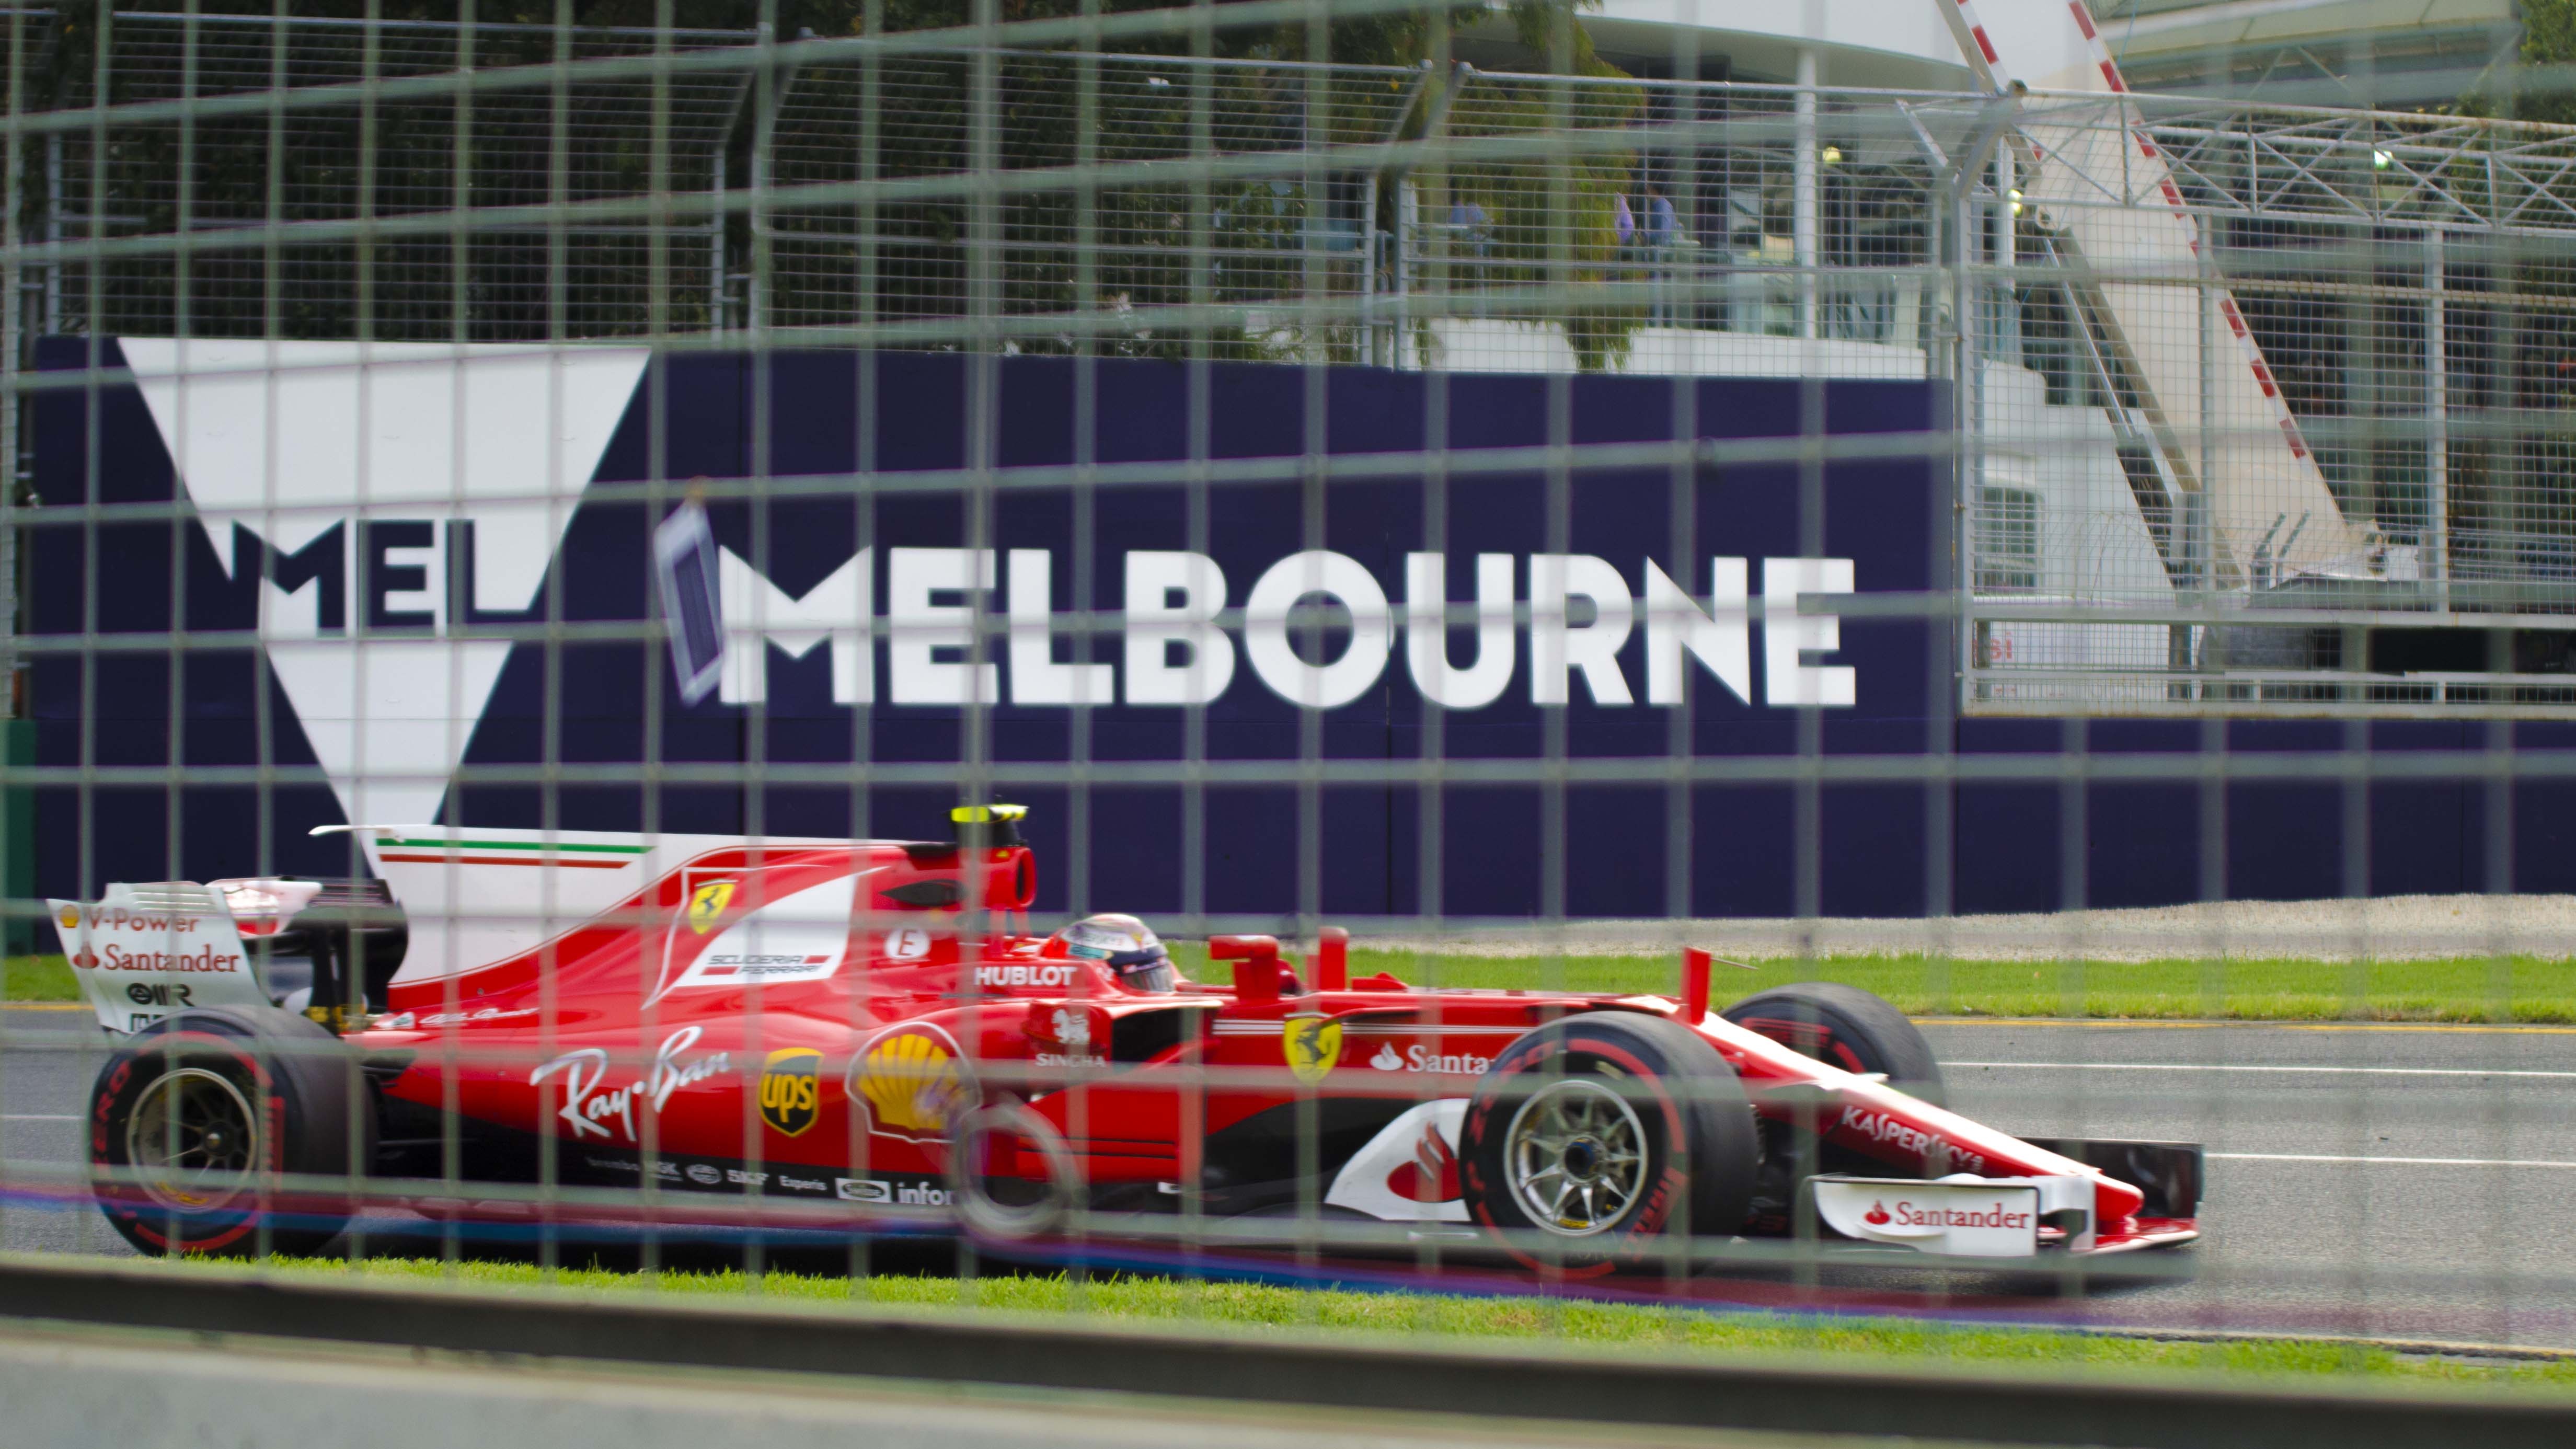
structure, car, vehicle, sports car, race car, race, sports, racing, race track, melbourne, motorsport, formula one, auto racing, automobile make, automotive design, luxury vehicle, sport venue, performance car, formula racing, indycar series, open wheel car, sports prototype, stock car racing, formula one car, race of champions